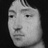
Emotion: neutral